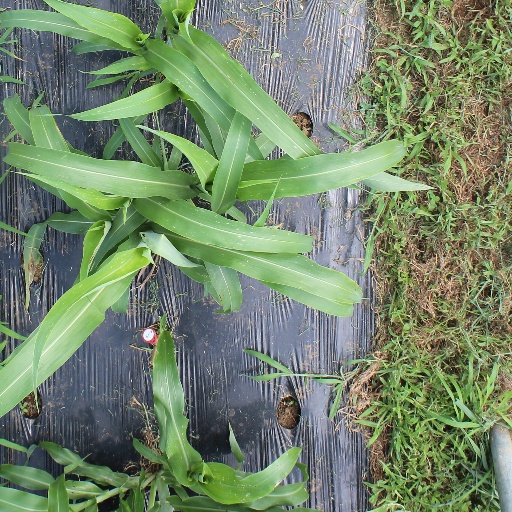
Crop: sorghum